Staines and West Drayton Railway

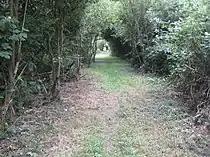
The former track bed and site of on Staines Moor

The operational part of the line runs for from West Drayton Junction to Colnbrook Oil Terminal. It branches from the northern side of the GWML, west of , and immediately turns southwards, descending on a 1 in 104 gradient to pass beneath the main line. It passes beneath the Thorney Interchange, the junction between the M4 and M25 motorways. The single-track line has a maximum speed limit of and train movements are controlled from Thames Valley Signalling Centre. At the southern end of the operational part of the line, the site of Colnbrook station is occupied by the oil terminal.